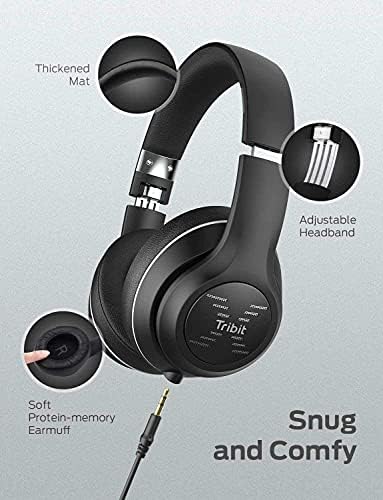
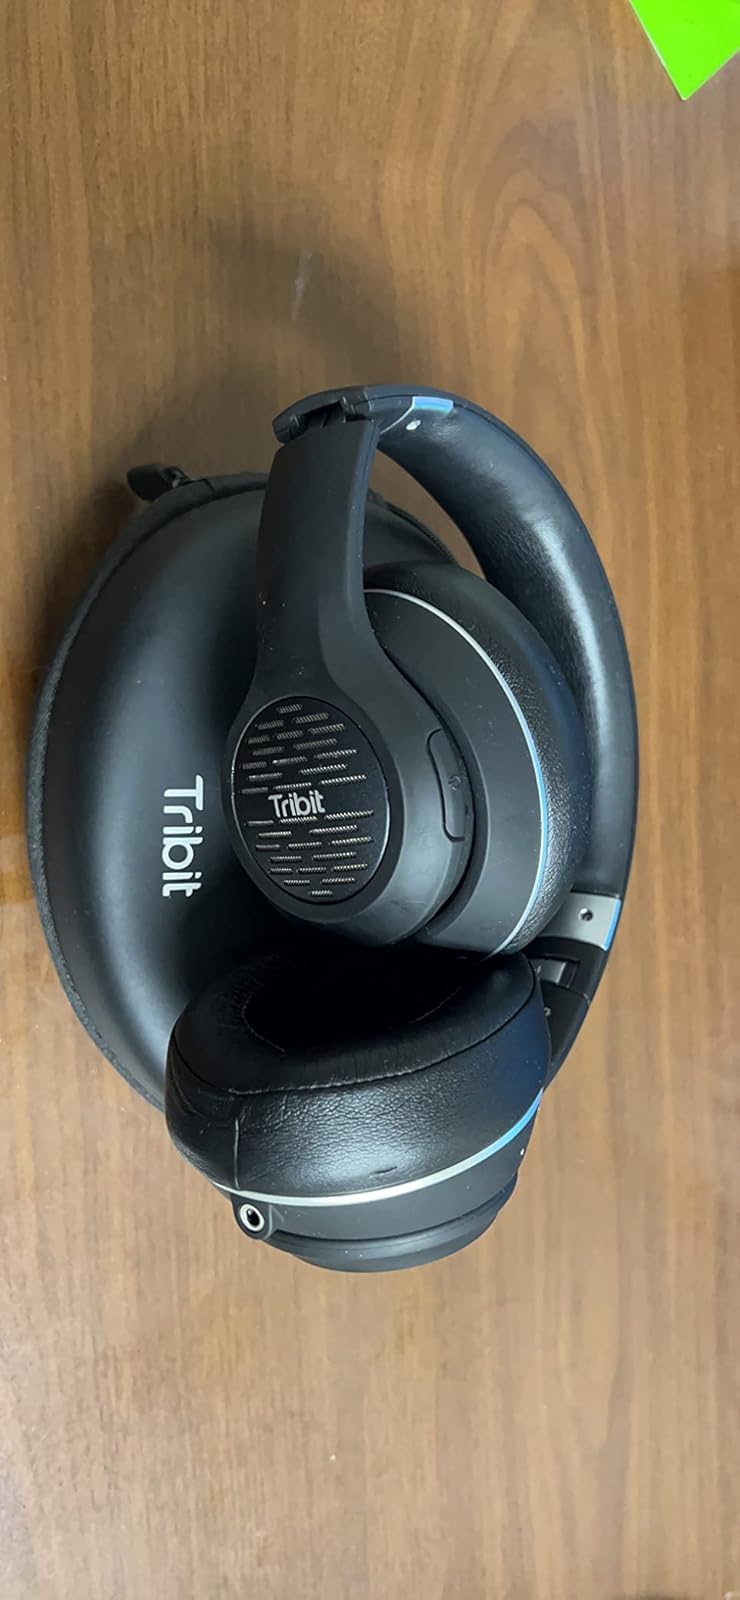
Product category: headphones
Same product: yes